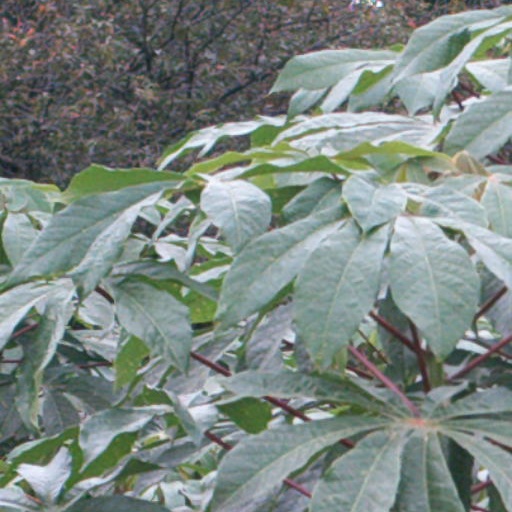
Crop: cassava